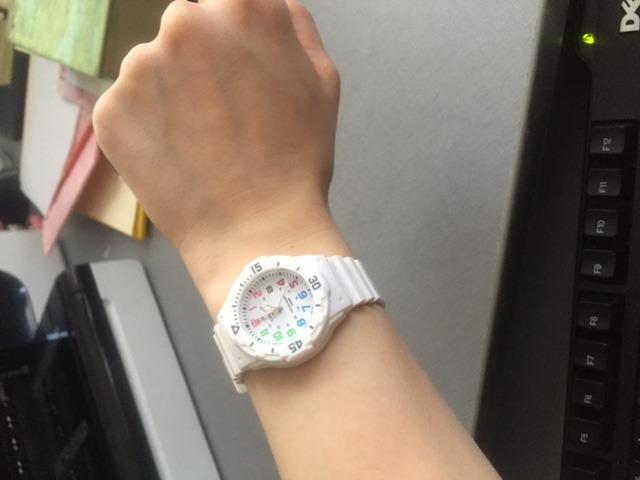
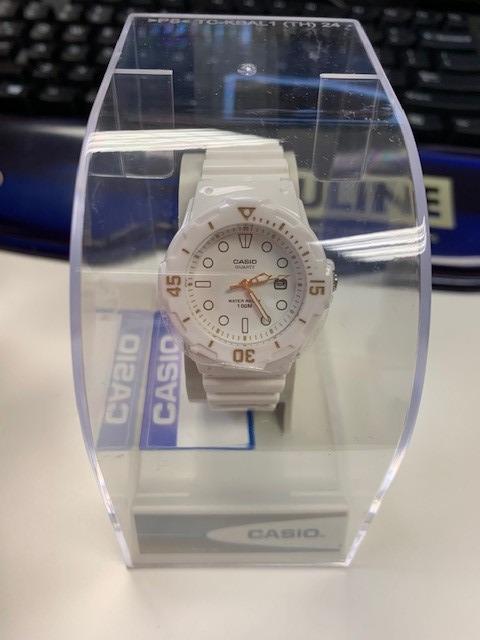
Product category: accessories_watch
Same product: yes